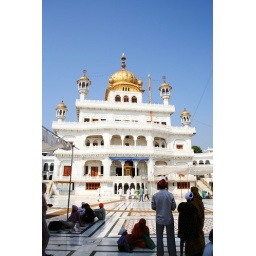
newly reconstructed building in complex.. was destroyed during blue star